Roads in Ireland

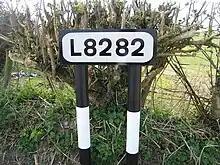
Local road route marker at the junction of the L8282 with R747 regional road at Lackareagh, County Wicklow.

National secondary roads fill in the rest of the main cross country routes in Ireland. They connect large towns which are not served by national primary routes, and some routes (such as N59) follow long coastal route connecting many towns. They are indicated with a "N" prefix followed by a number from 51 to 99 (N87 is currently the highest).